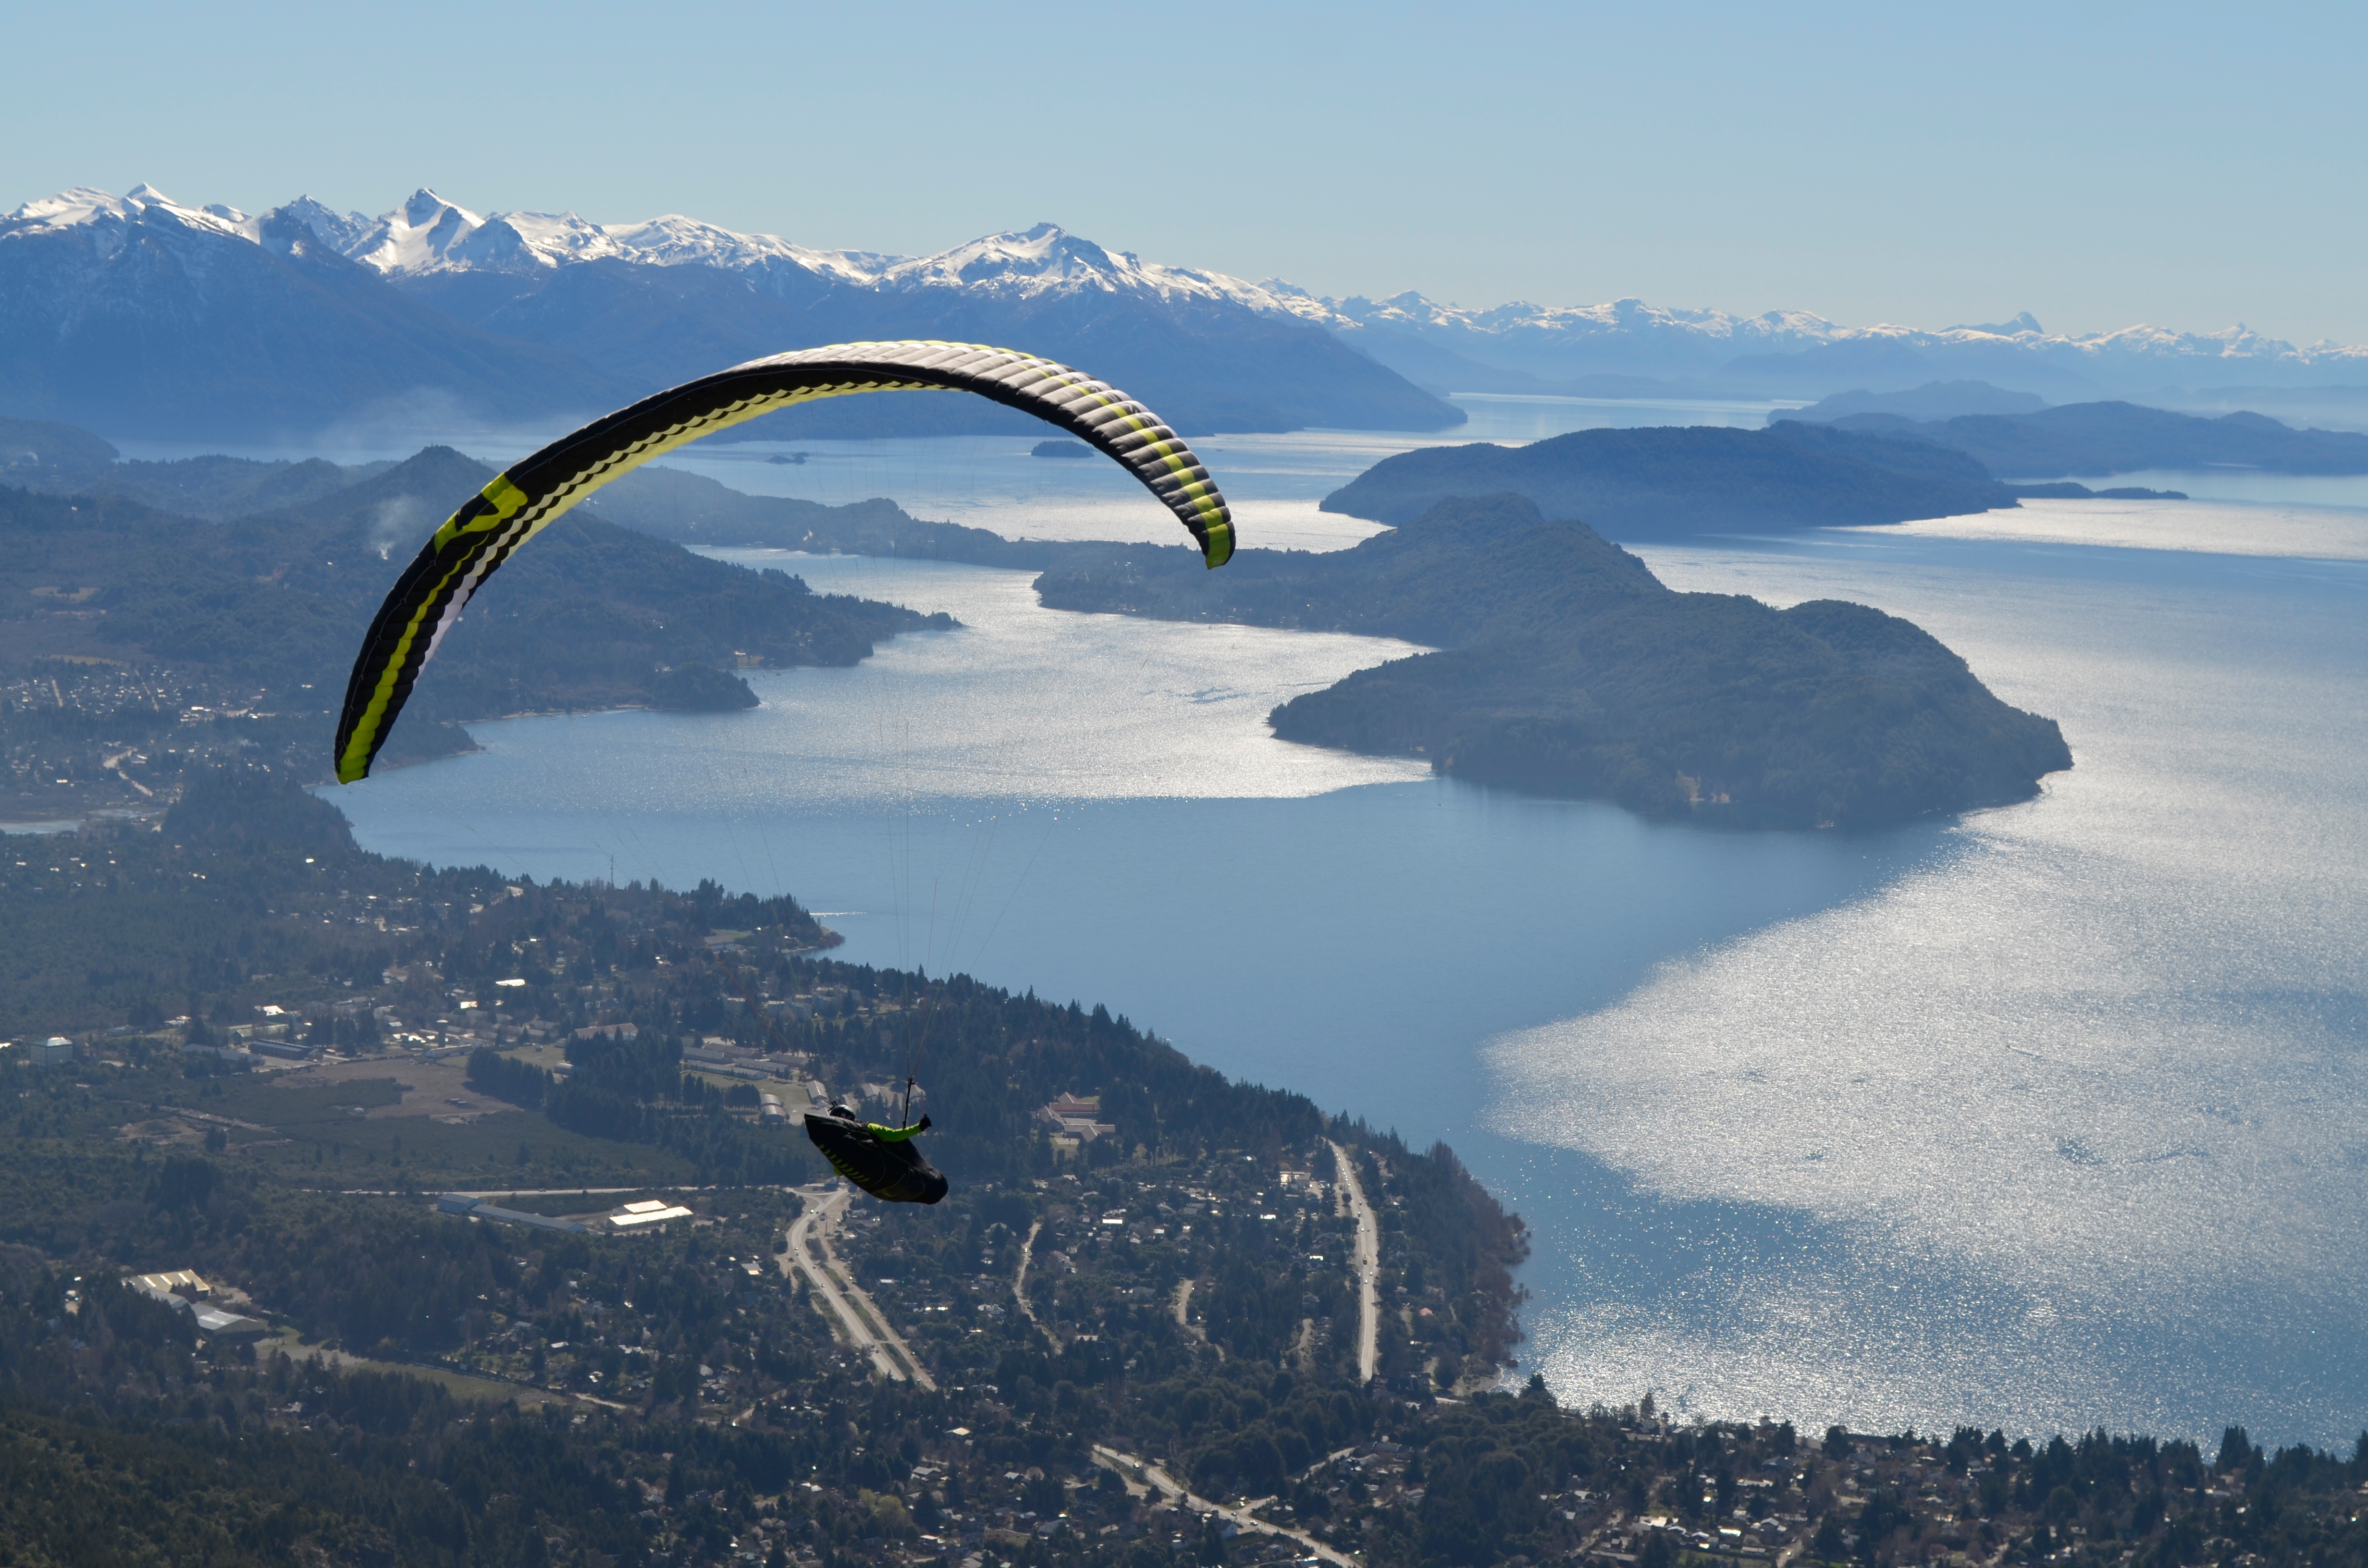
reflection, flight, extreme sport, paragliding, sports, parachuting, air sports, atmosphere of earth, windsports